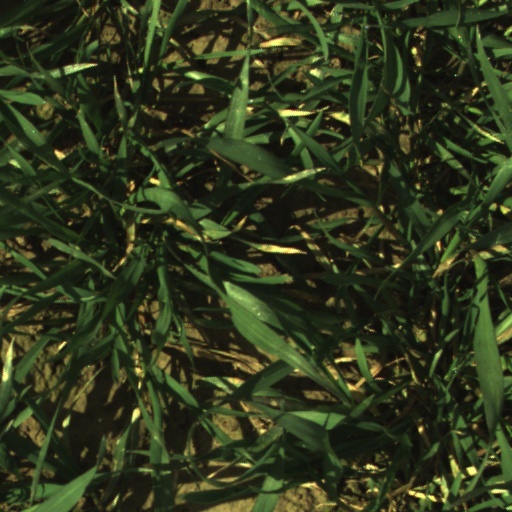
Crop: wheat